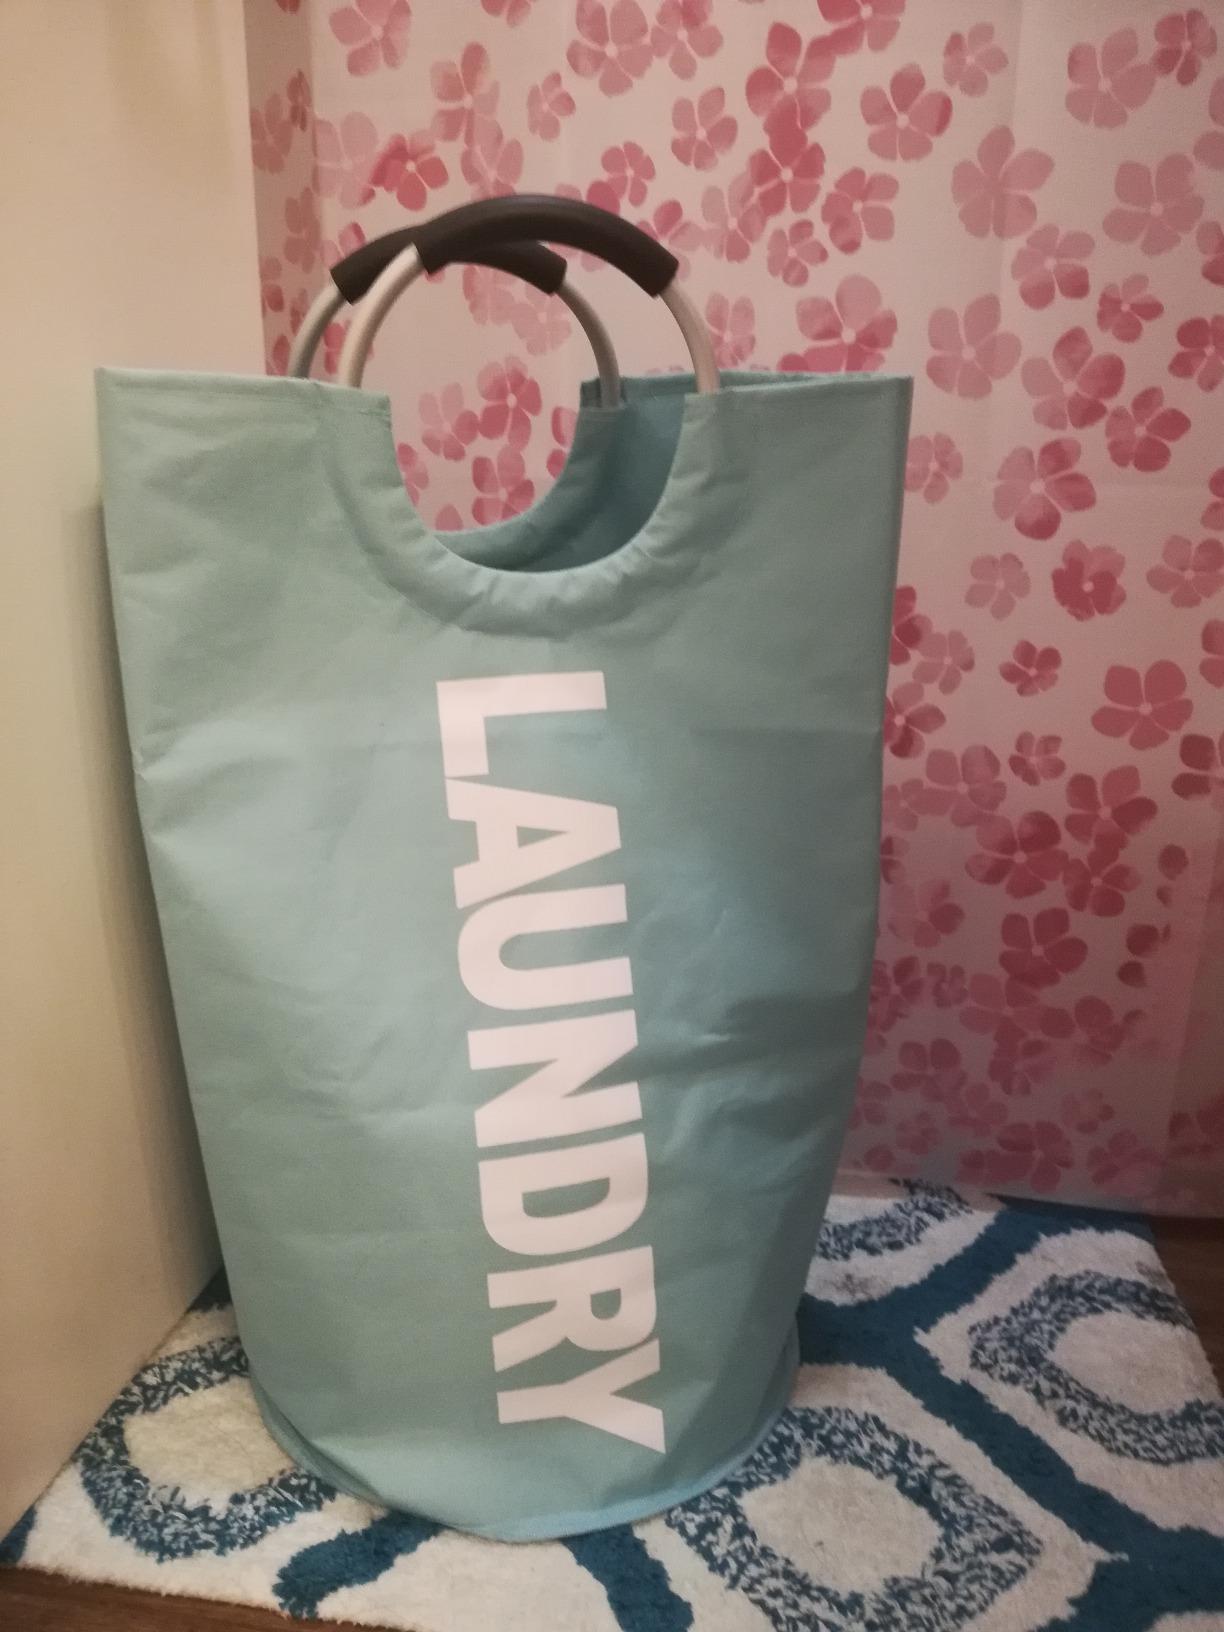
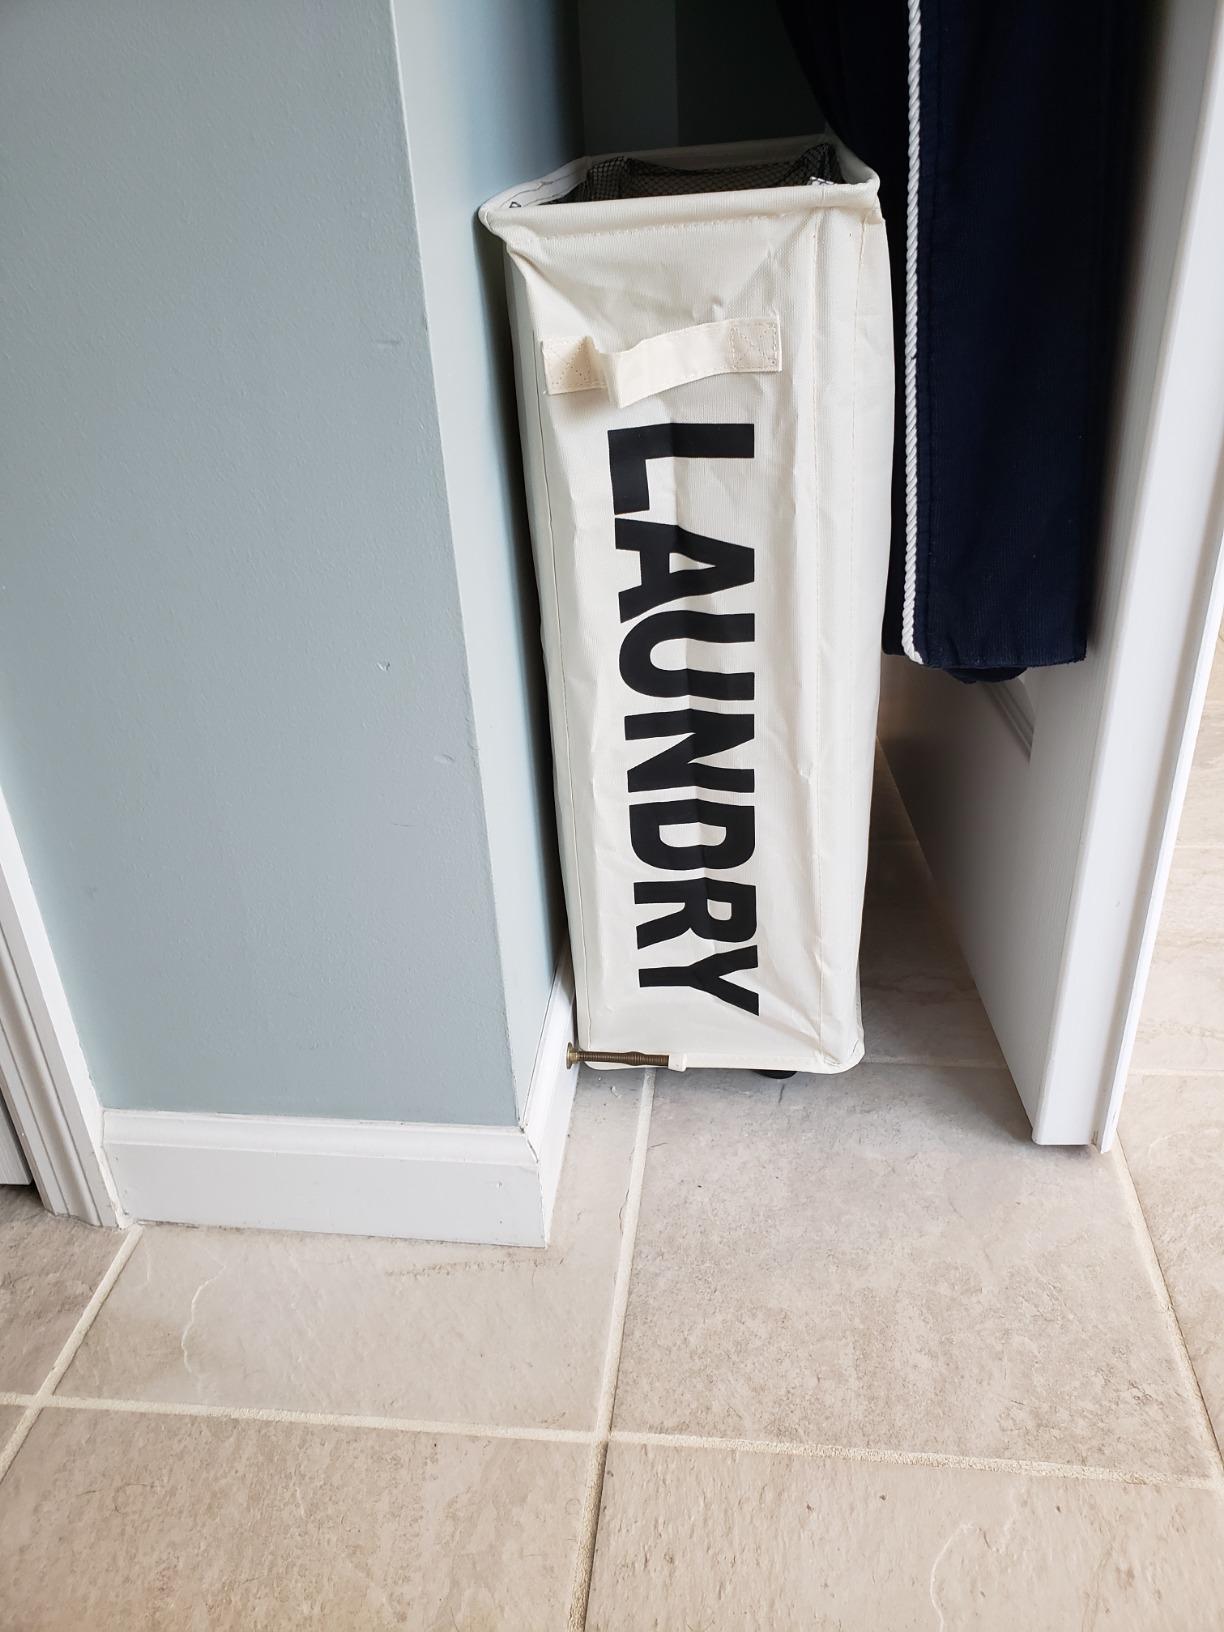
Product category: items_hamper
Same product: no